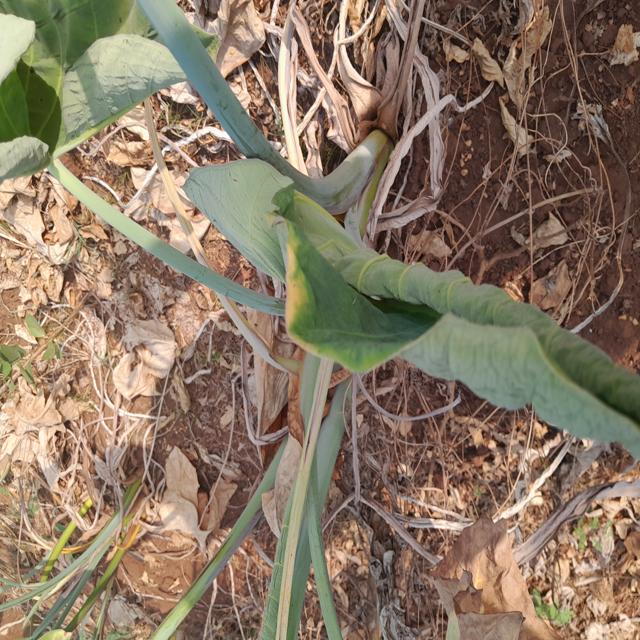
Label: Healthy